Château de Beaumesnil

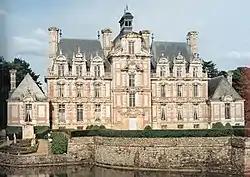
Western façade of the château

Château de Beaumesnil is a 17th-century Louis XIII baroque style château located in the commune of and close to the village of Beaumesnil in Eure department of Normandy in northern France. The château, now an official historical monument of France, is surrounded by a moat, having been built on the site of a medieval castle of the same name.